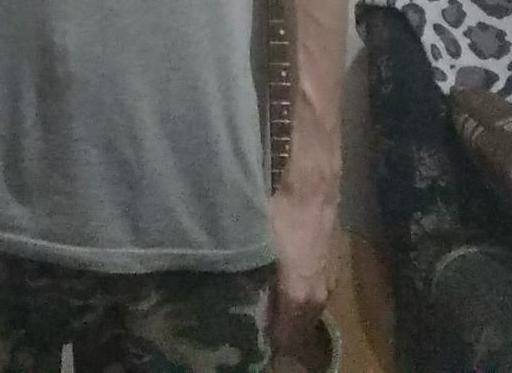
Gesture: no_gesture